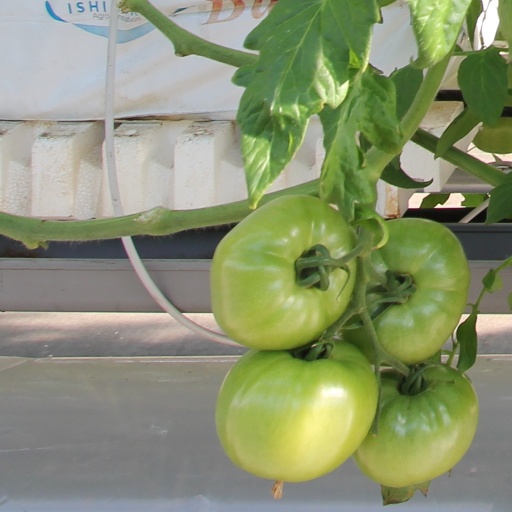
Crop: tomato